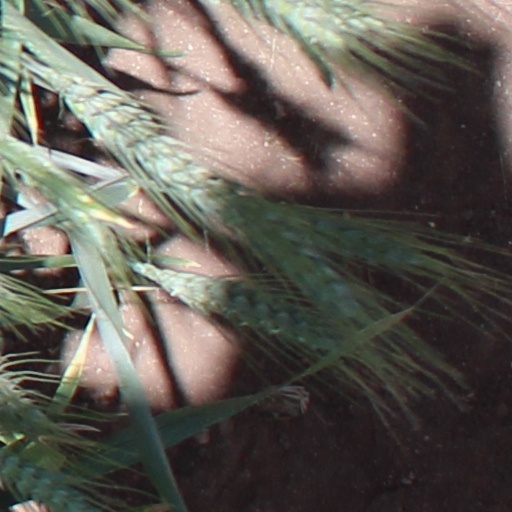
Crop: wheat